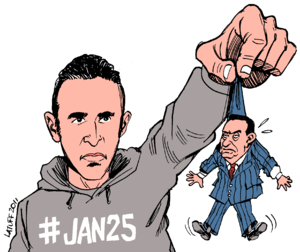
Khaled Mohamed Saïd, en arabe خالد محمد سعيد, né le 27 janvier 1982 et mort sous les coups de la police le 6 juin 2010 à Alexandrie, est un jeune Égyptien dont la mort est devenue un symbole de la dictature policière égyptienne, et qui a contribué au déclenchement de la révolution égyptienne de 2011.